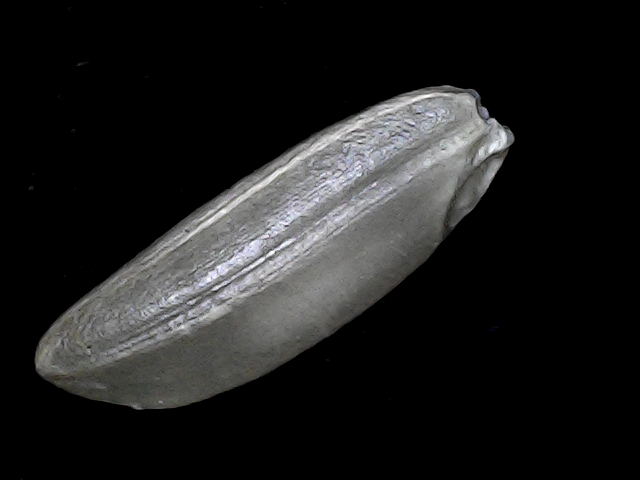
Rice variety: BD85